Kateřina Siniaková

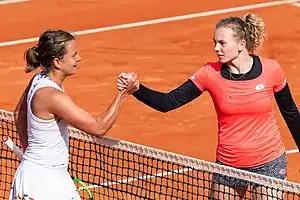
Siniaková (right) after losing to Strycová in the quarterfinals of the 2019 Prague Open

At the Australian Open, Siniaková had her first singles Grand Slam win, defeating Elena Vesnina in the first round. In the following round, she lost to Irina-Camelia Begu. In March 2015, she won her first WTA 1000 match at the Premier Mandatory-level Indian Wells Open, defeating another Russian player, Evgeniya Rodina. In May 2015, she had good performances, reaching the singles semifinal and taking the doubles title with Belinda Bencic at the Prague Open. However, after a run to the third-round at the French Open alongside Bencic, she reached top 50. In June 2015, she reached the quarterfinal of the Premier-level Birmingham Classic. By the end of the year, she was standing out more in doubles, reaching final of the Tashkent Open and semifinal of the Premier-level Kremlin Cup.